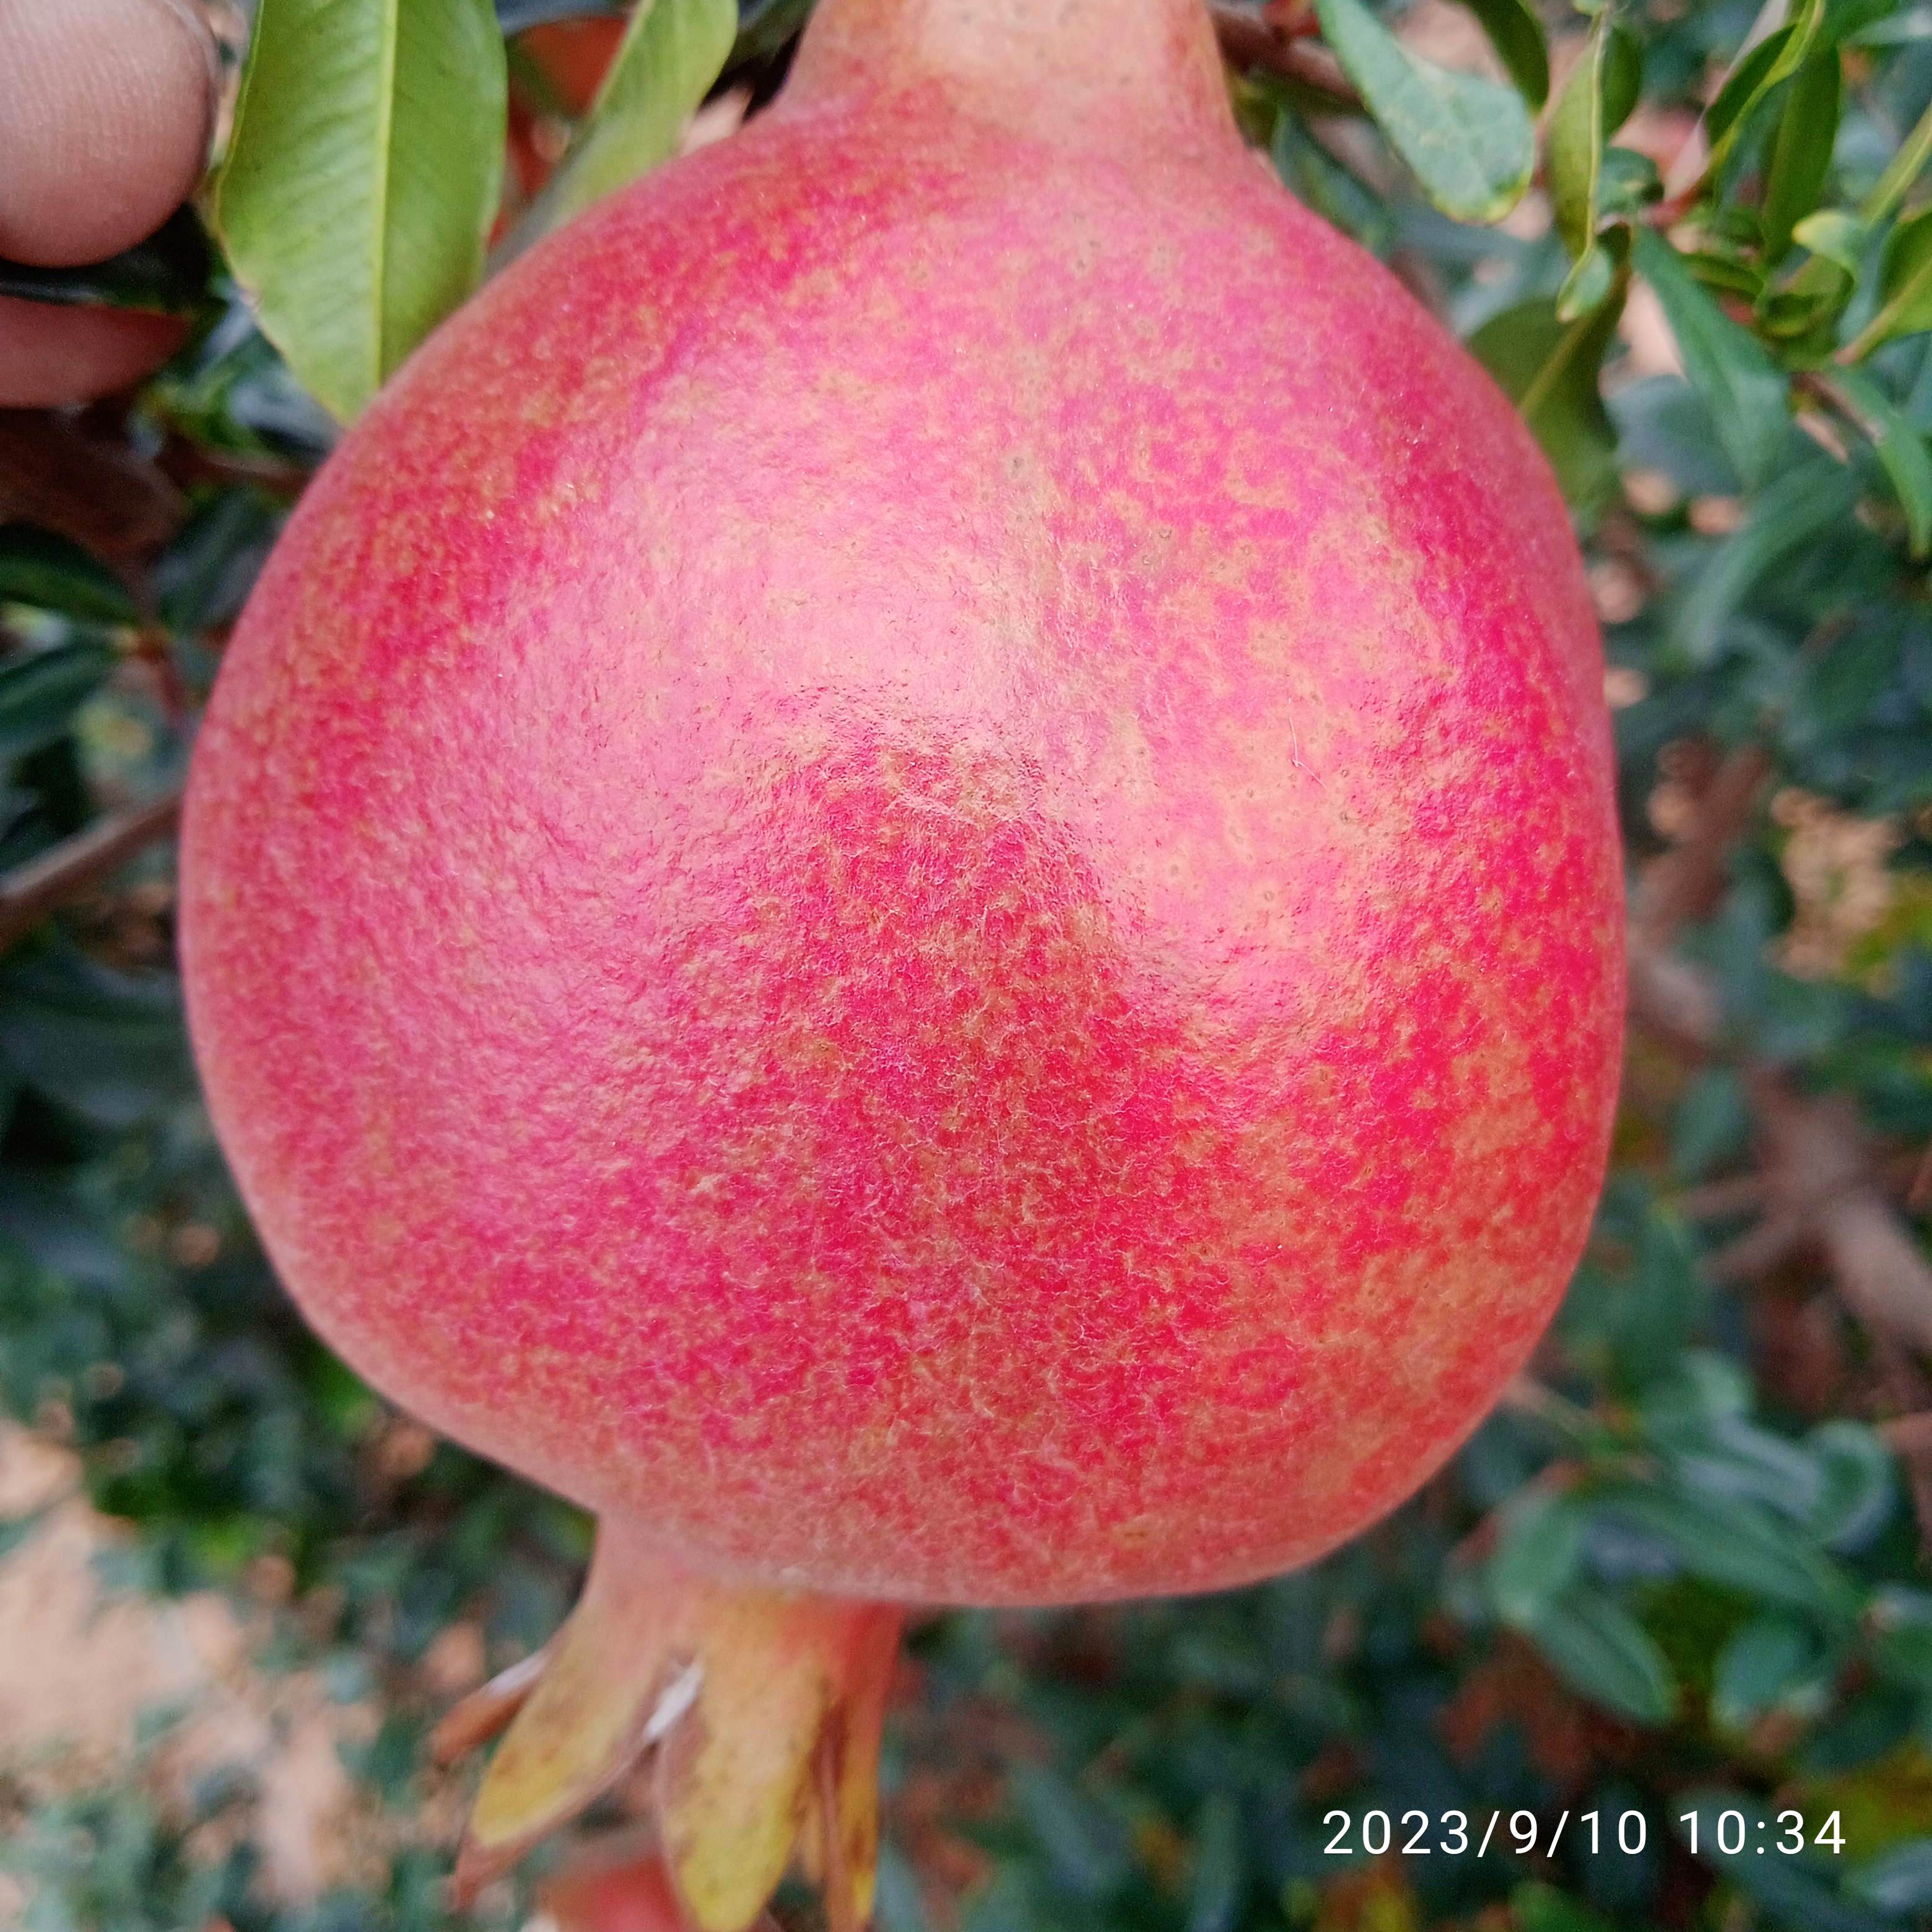
Label: Healthy